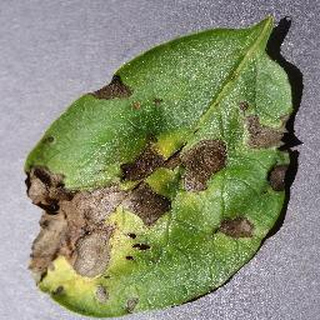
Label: potato_early_blight